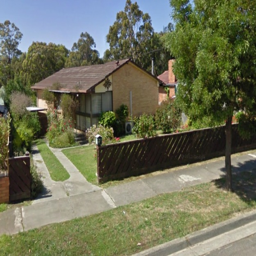
a new home in the eastern suburbs